Parque del Café

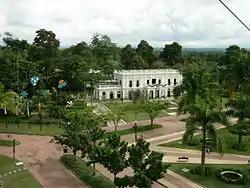
Plaza of the Coffee Park

Parque del Café is a theme park in the department of Quindío, Colombia, 4 km south-west of the town of Montenegro and 11 km west of the departmental capital city Armenia. The park was founded by the National Federation of Coffee Growers of Colombia and the Departmental Committee of Coffee Growers of Quindío, and opened on 24 February 1995. It consists of two main areas: by the main entrance are the buildings housing the museum and exhibitions detailing the history, culture and process of growing and producing coffee in the region; and in the valley beyond is an amusement park with rides and shows. The two areas are linked by two gondola lifts and a chairlift: it is also possible to walk between the two areas via an ecological trail that passes through a plantation of many varieties of coffee bushes.